Madonna English School

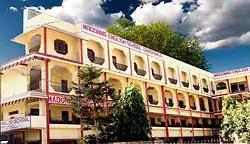
Madonna English School Main Building

Madonna English School, is a co-Educational ICSE private secondary school at Kathalbari and another branches at Laheriasarai and Allalpatti in Darbhanga state of Bihar. Madonna English School is affiliated with the Council for the Indian School Certificate Examinations, based in New Delhi. It offers courses up to class 10th.